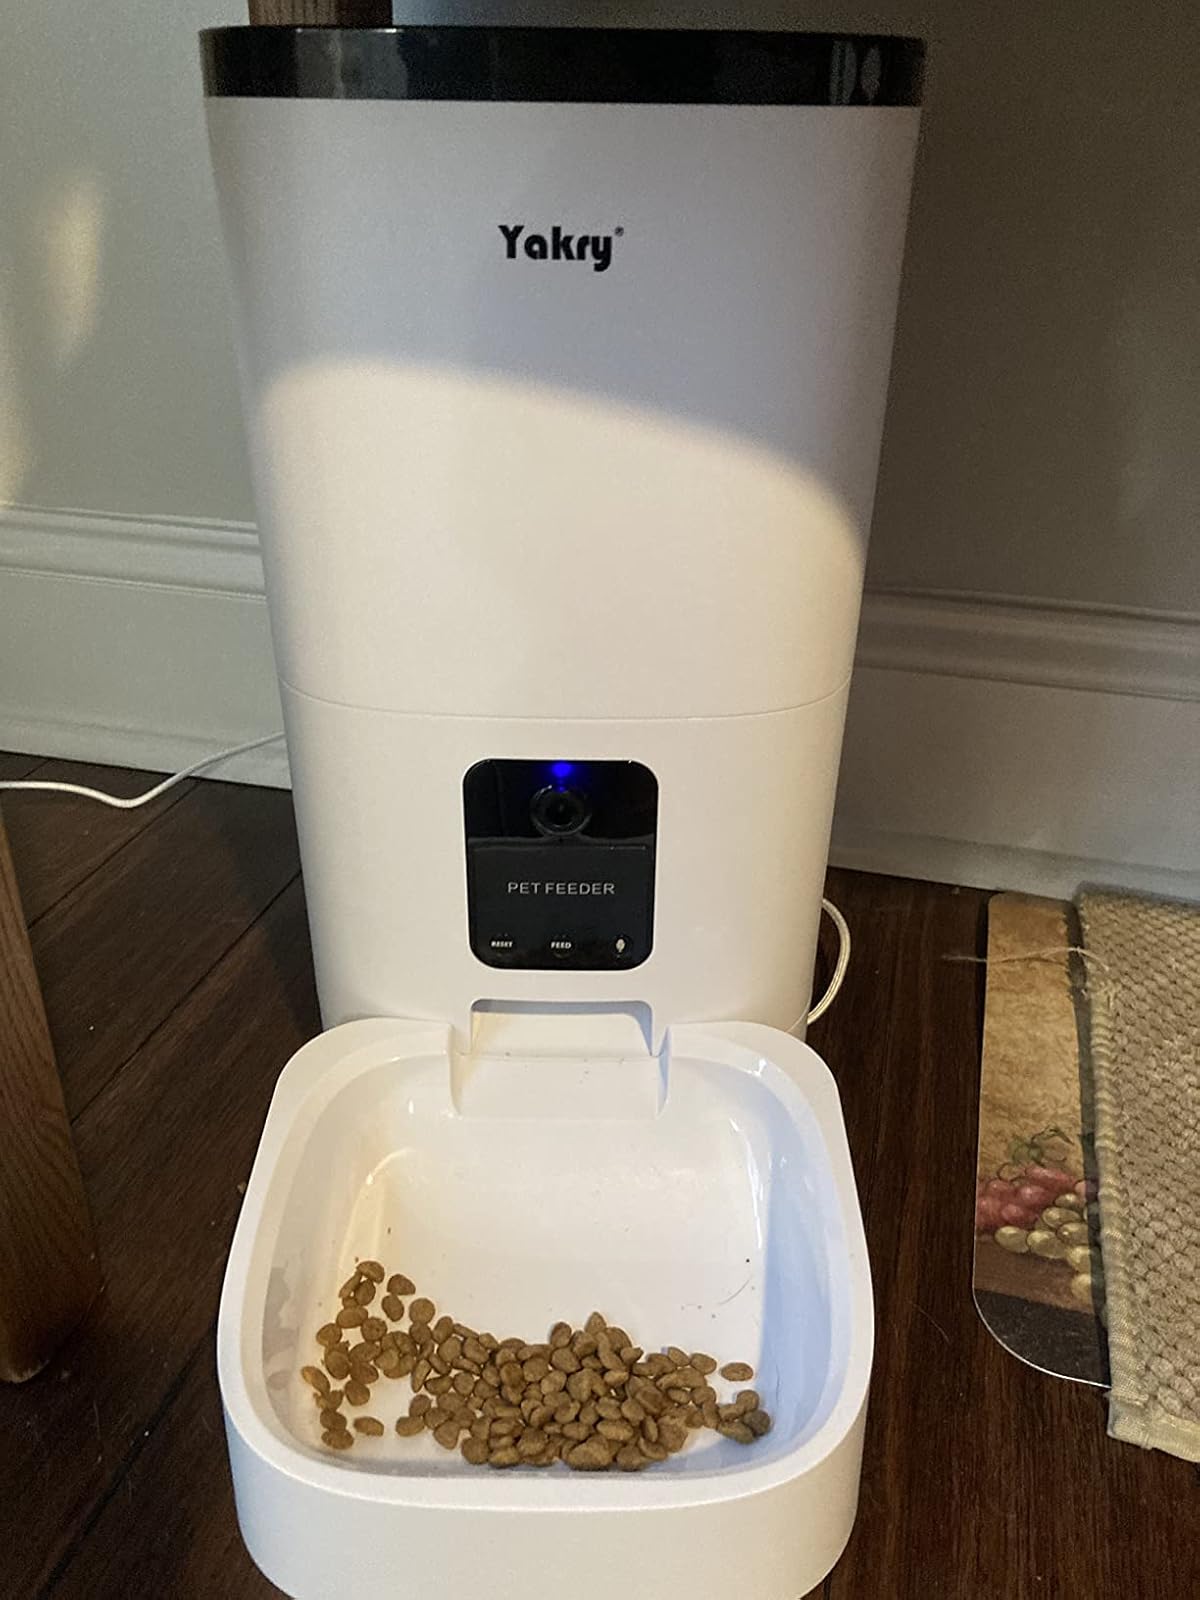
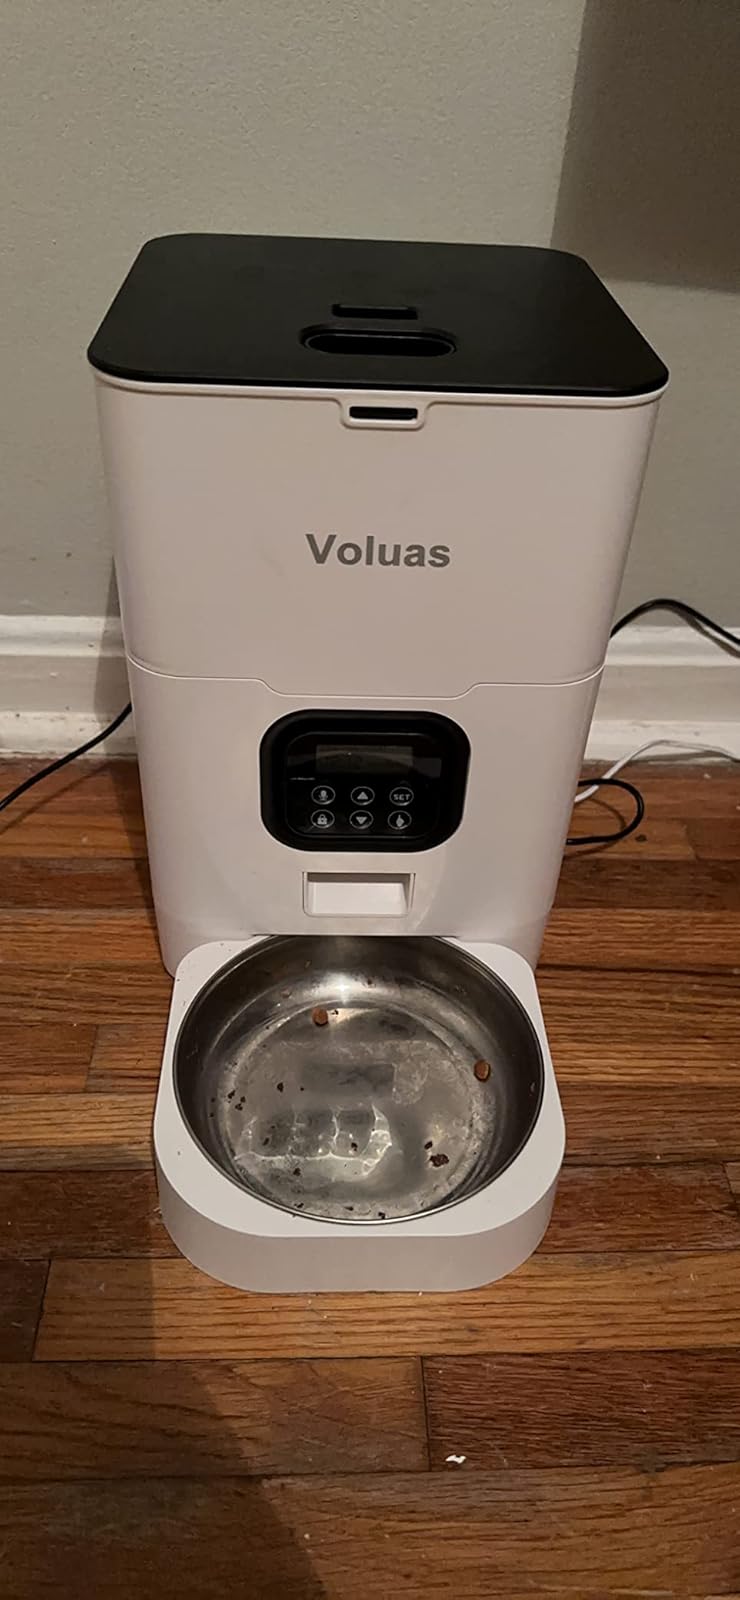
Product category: items_feeder
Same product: no